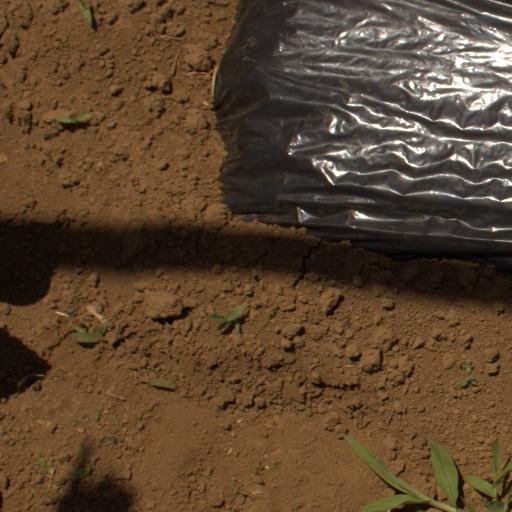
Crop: Jerusalem artichoke